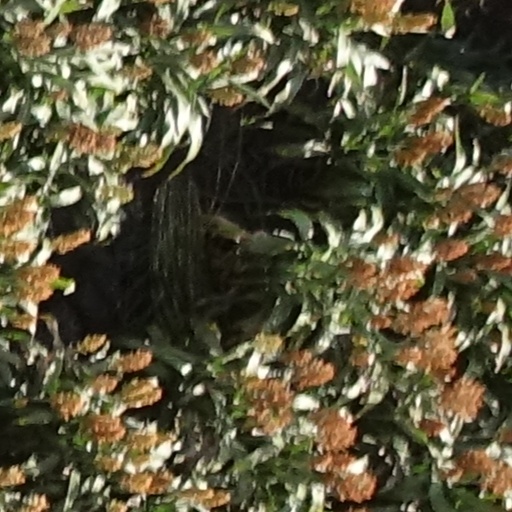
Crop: sorghum